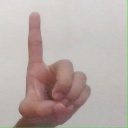
अक्षर: ड